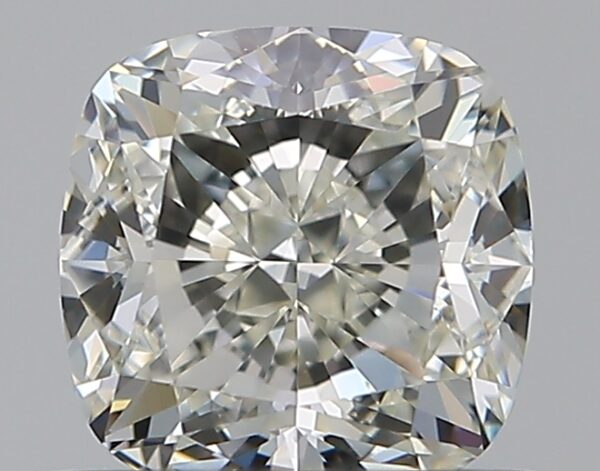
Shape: cushion
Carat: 0.73
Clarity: VVS1
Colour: J
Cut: EX
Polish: EX
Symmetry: EX
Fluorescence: F
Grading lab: GIA
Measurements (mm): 5.04 x 4.99 x 3.37